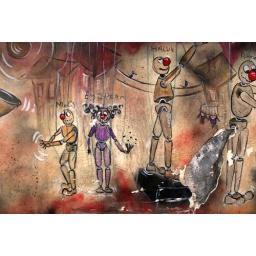
istanbul street art in puppet house